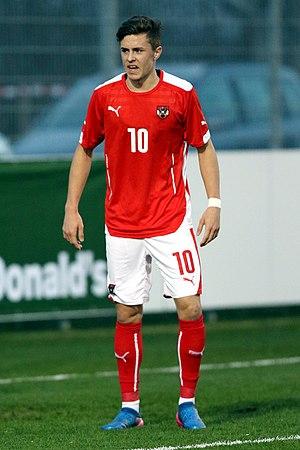
Christoph Baumgartner né le 1ᵉʳ août 1999 à Horn en Autriche, est un footballeur autrichien qui évolue au poste de milieu de terrain au TSG Hoffenheim.